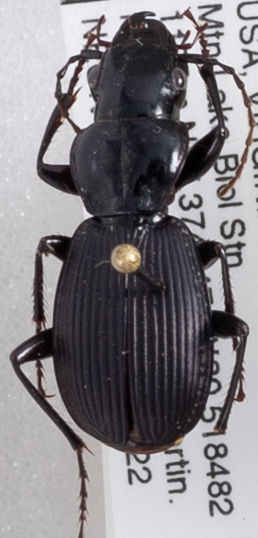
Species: Pterostichus moestus
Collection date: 2018-05-22
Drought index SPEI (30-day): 1.466
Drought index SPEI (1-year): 0.554
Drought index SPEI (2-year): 0.678